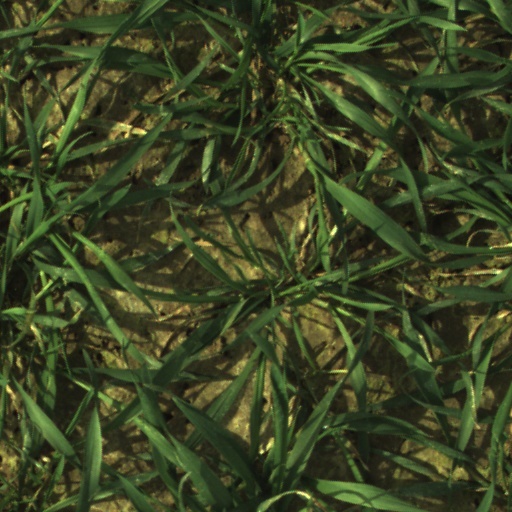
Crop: wheat